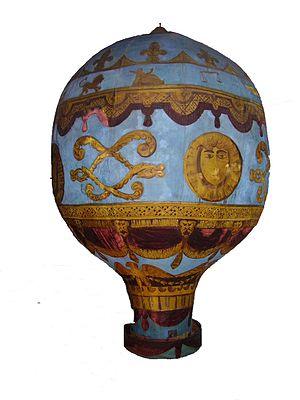
Liste chronologique d'inventions françaises.
Les frères Montgolfier, Joseph-Michel et Jacques-Étienne, sont des industriels français, inventeurs de la montgolfière, ballon à air chaud grâce auquel a été réalisé en 1783 le premier vol d'un être humain.